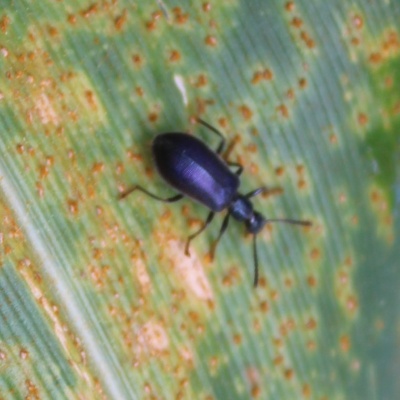
Crop: Maize
Condition: leaf beetle